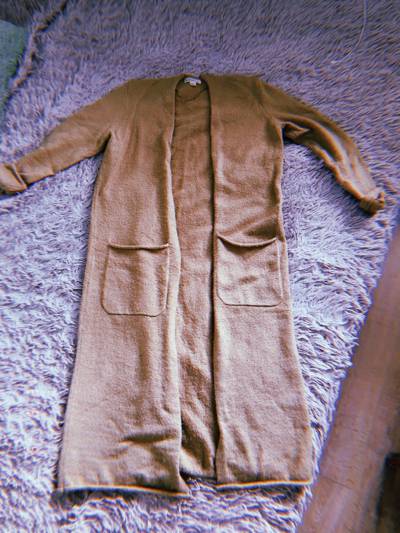
Waste category: clothes